Black-Box (manga)

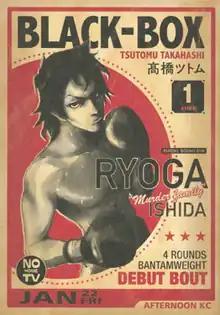
Cover of the first volume

Black-Box (stylized in all caps) is a Japanese manga series written and illustrated by Tsutomu Takahashi. It was serialized in Kodansha's "seinen" manga magazine "Monthly Afternoon" from June 2015 to March 2019, with its chapters collected in six volumes.